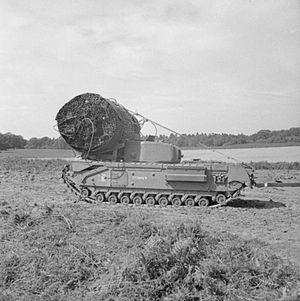
Les Hobart's Funnies étaient un petit groupe de chars de combat spécialement modifiés par la 79ᵉ division blindée britannique et des spécialistes des Royal Engineers lors de la Seconde Guerre mondiale. Ils doivent leur nom au major-général Percy Hobart, ingénieur militaire et commandant de la 79ᵉ division et à leur « drôle » d'aspect.